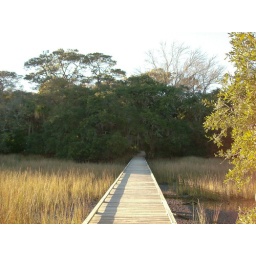
bridge over troubled water